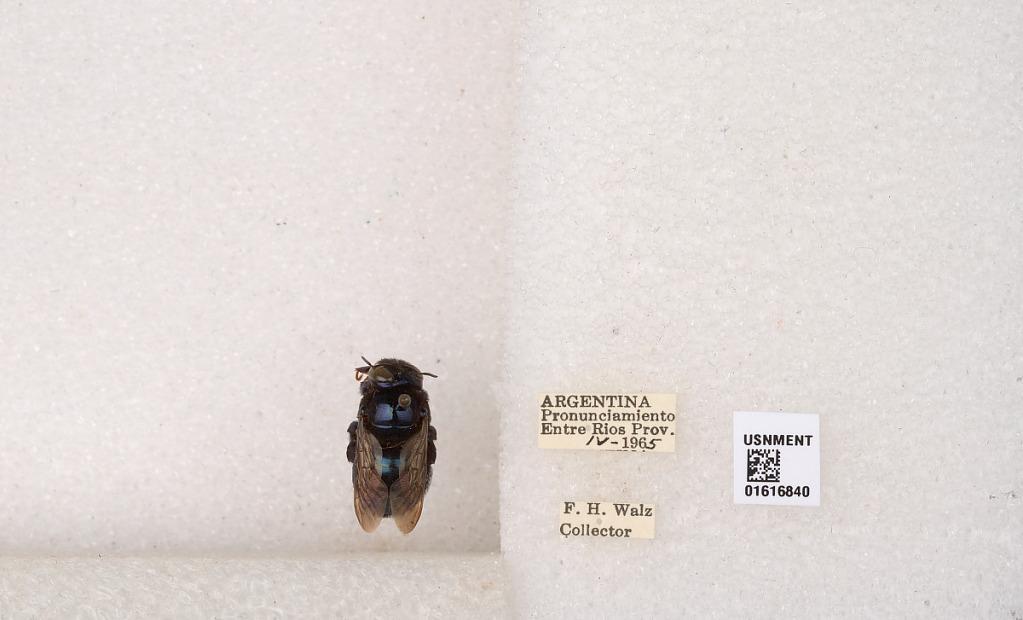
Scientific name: Xylocopa (Schonnherria) splendidula Lepeletier
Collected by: F. Walz
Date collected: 1965-4-1
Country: Argentina
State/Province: Entre Rios
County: Uruguay
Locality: Pronunciamiento